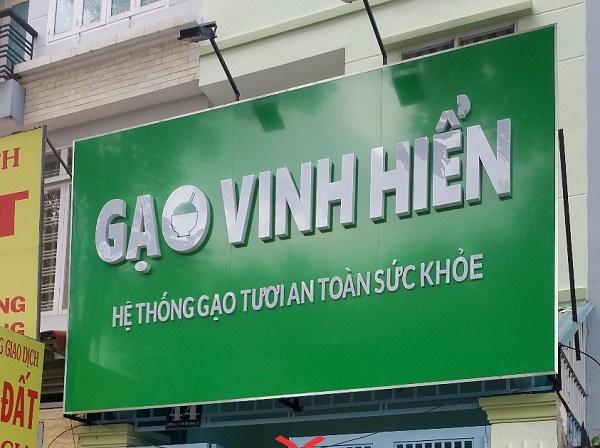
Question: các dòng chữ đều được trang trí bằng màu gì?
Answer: các dòng chữ đều được trang trí bằng màu trắng